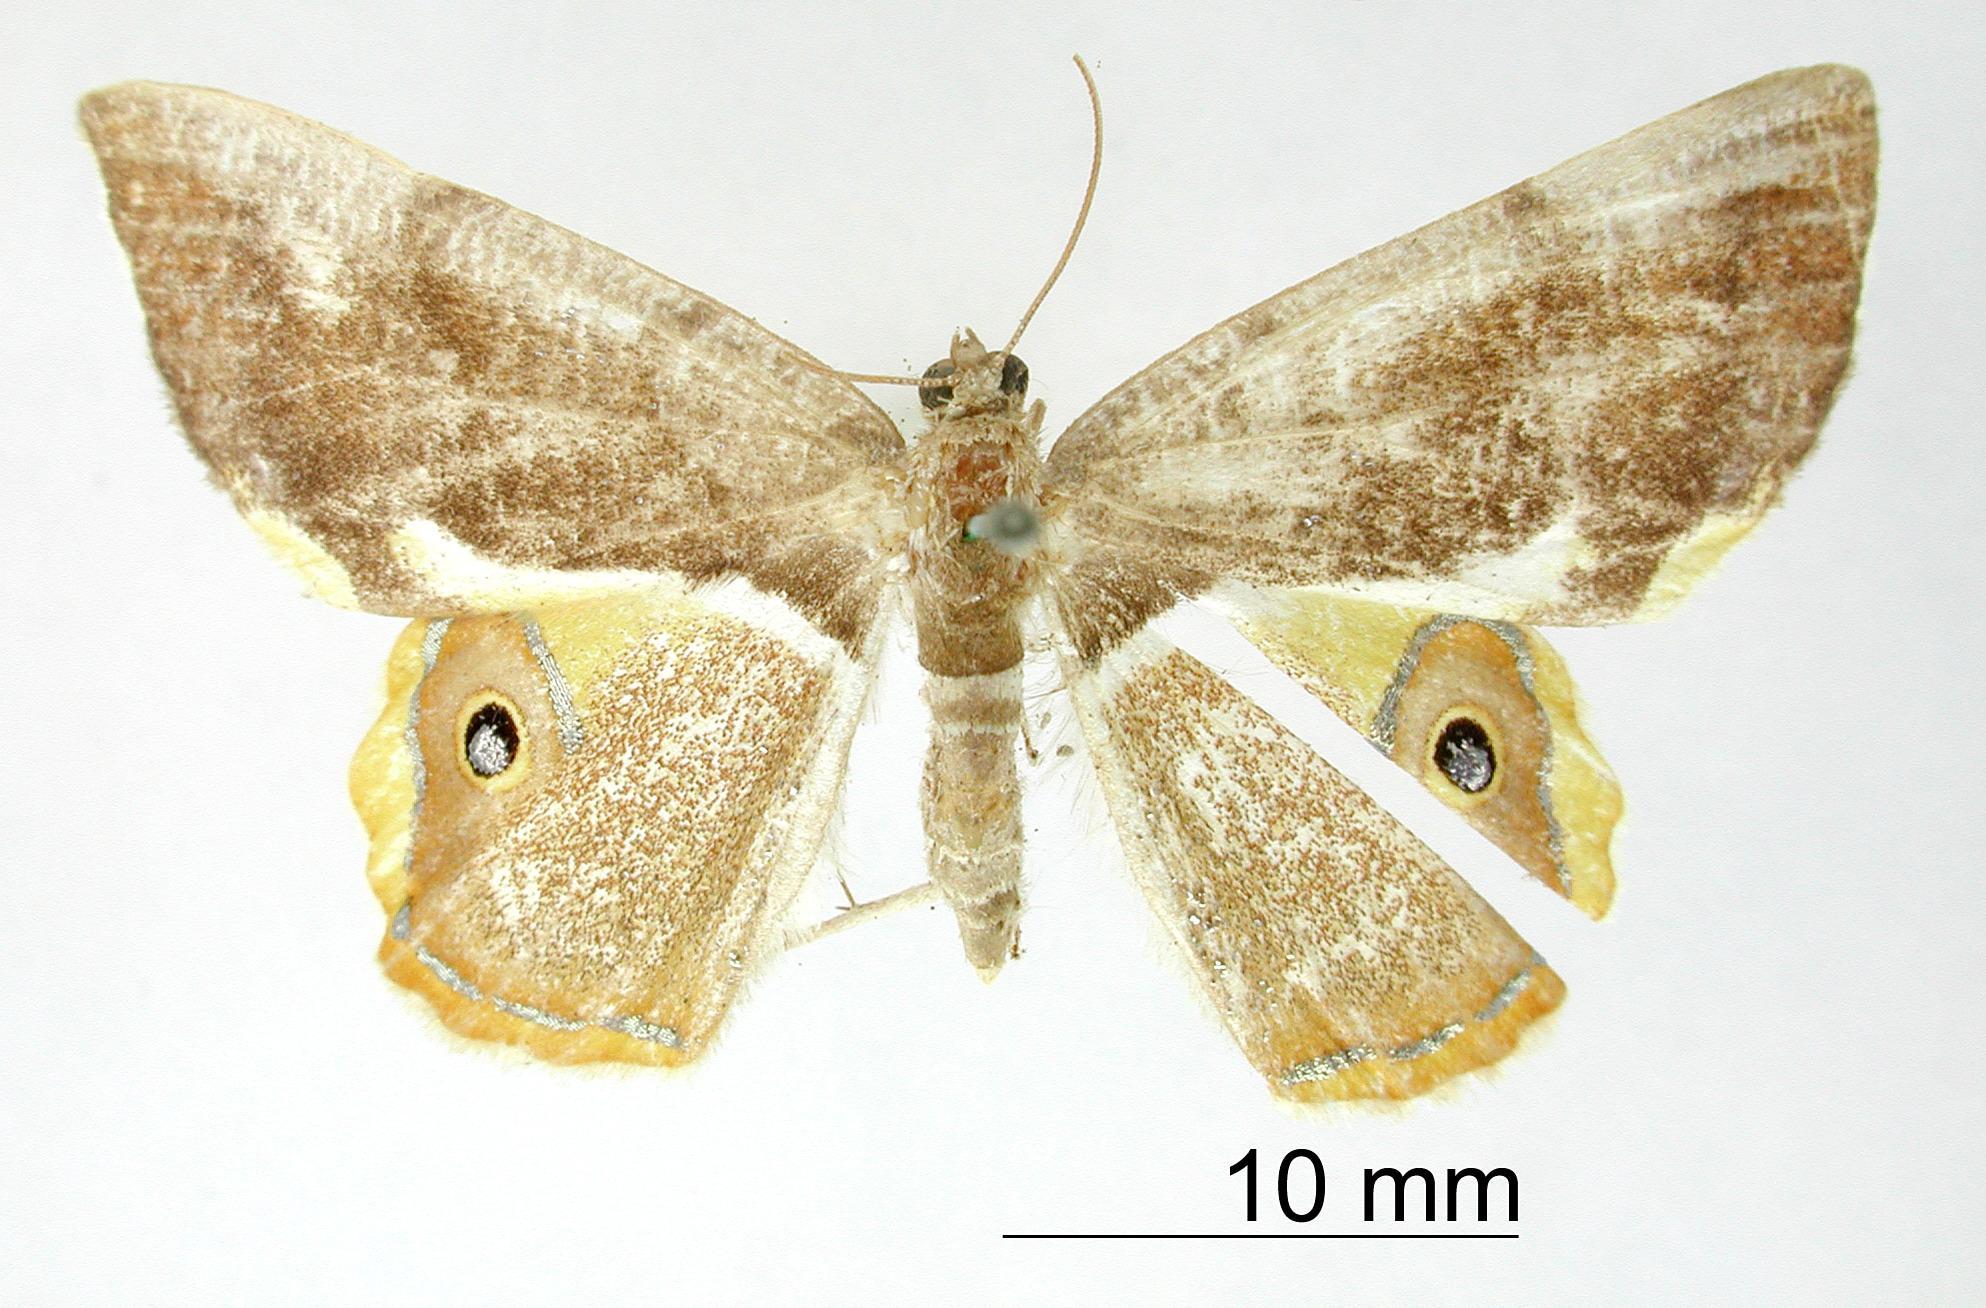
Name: Ophthalmophora bellaoides
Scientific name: Ophthalmophora bellaoides Dognin, 1894
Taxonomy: Animalia, Arthropoda, Insecta, Lepidoptera, Geometridae, Ennominae
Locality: El Monje pres Loja, Ecuador, Ecuador